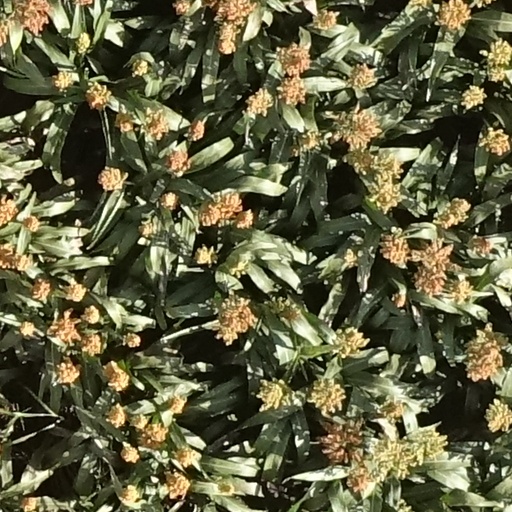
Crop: sorghum